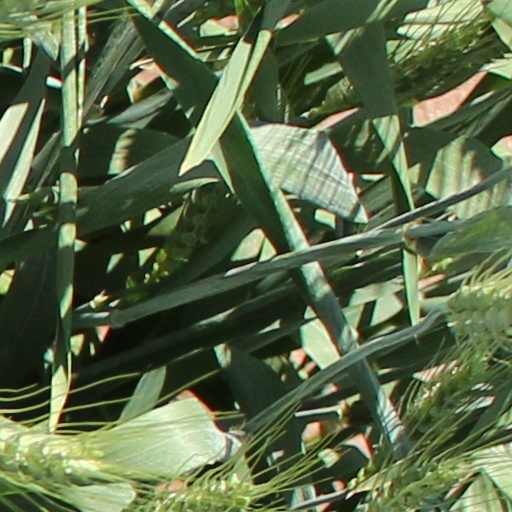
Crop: wheat